Lakshmana

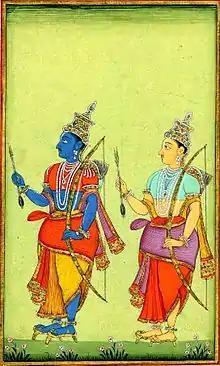
Rama and Lakshmana are the eighth set of Baladeva and Vasudeva according to the Jain universal history

Lakshmana served Rama and Sita reverently during the exile. In Panchavati, Lakshmana also built a hut for Rama and Sita to live in. Lakshmana cut off Ravana's sister Surpanakha's nose in anger when she tried to seduce Rama and insulted Sita. He played an important role in the war with Ravana and slew Ravana's sons Indrajita (Meghanada) and Atikaya.